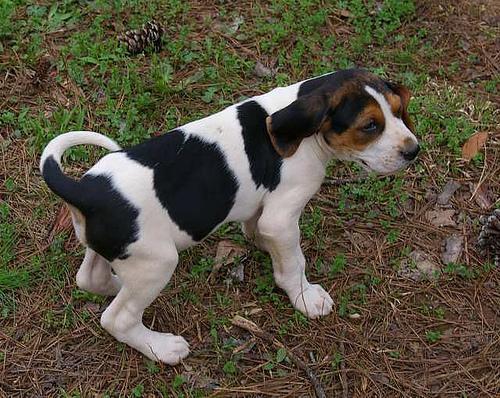
Walker_hound